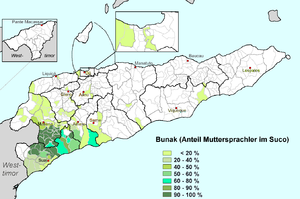
Depuis son indépendance en 2002, le Timor oriental possède deux langues officielles : le tétoum et le portugais. Il fait partie de la Communauté des pays de langue portugaise.